191st (Hertfordshire and Essex Yeomanry) Field Regiment, Royal Artillery

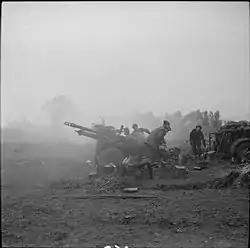
25-pounder in action, October 1944.

49th (West Riding) Division was to attack towards Loenhout, and then unleash Clarkeforce to exploit the breakthrough and move up the main road to Wuustwezel in Operation Rebound part of the much larger operational offensive codenamed "Pheasant". Clarkeforce consisted of Churchill tanks of 107th Regiment Royal Armoured Corps carrying infantry of the 1st Battalion, Leicestershire Regiment, accompanied by a troop of Achilles self-propelled 17-pounders from 248 Bty, 62nd (6th London) Anti-Tank Regiment, Royal Artillery, and a troop of Churchill Crocodile flamethrowing tanks of the 1st Fife and Forfar Yeomanry. The field artillery support was provided by 191st Fd Rgt. Operation Rebound started with a barrage fired by the field regiments of 49th (WR) Division reinforced by two medium regiments, then Clarkeforce was launched at 16.00 on 20 October, bypassing some strongpoints to be mopped up by supporting troops, and reached 'Stone Bridge'. The fight for this point, supported by fire from 191st Fd Rgt, took most of the remaining afternoon, but the bridge was seized before it could be completely demolished, and Clarkeforce pushed across it and into Wuustwezel from the rear. The tanks then pushed on in the darkness until halted by roadblocks.